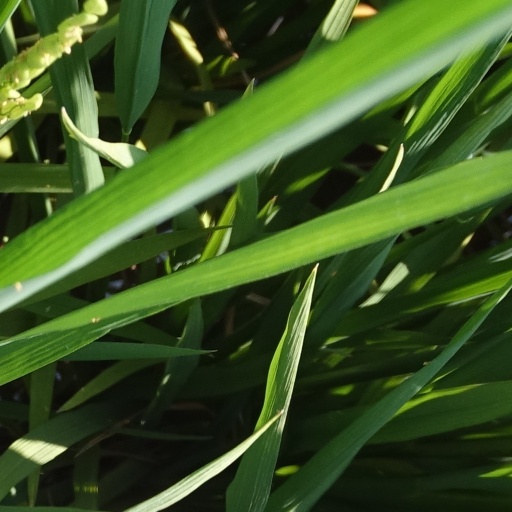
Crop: rice